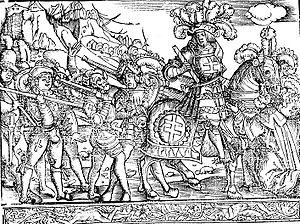
Cette page concerne les événements qui se sont produits au seizième siècle en Lorraine.
Nancy /nɑ̃.si/ est une commune française située en Lorraine au bord de la Meurthe à quelques kilomètres en amont de son point de confluence avec la Moselle, un affluent du Rhin, à 281 km à l'est de Paris et 116 km à l'ouest de Strasbourg. C'est la préfecture du département de Meurthe-et-Moselle, en région Grand Est. Ses habitants sont appelés les Nancéiens.
Liste non exhaustive de personnalités liées à la ville française de Nancy.
René II de Lorraine, fut duc de Lorraine à partir de 1473.